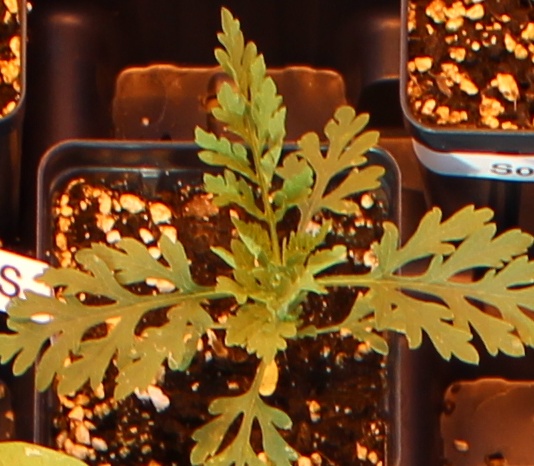
Label: Ragweed